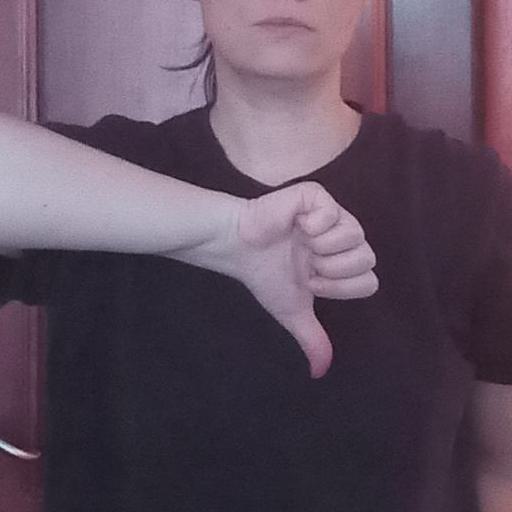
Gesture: dislike